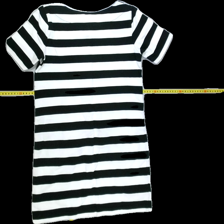
View: back
Type: Dress
Category: Ladies
Brand: Lindex
Colors: White, Black
Material: 100%cotton
Pattern: Striped
Cut: Regular, C-collar
Size: XS
Season: All
Trend: No trend
Stains: No
Price range: 50-100
Recommended usage: Reuse